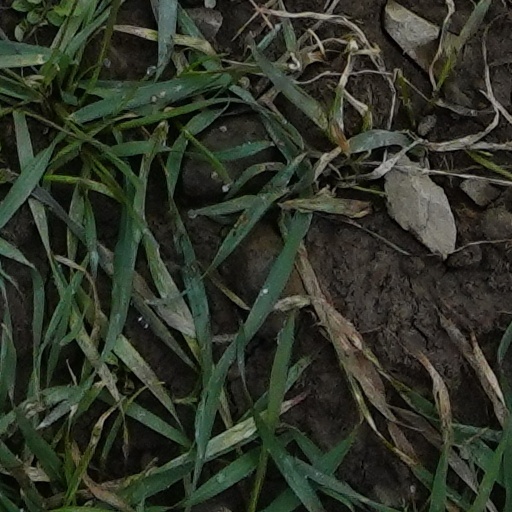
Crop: wheat